Guam

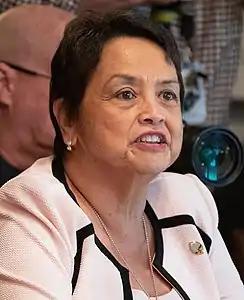
Incumbent governor Lou Leon Guerrero

The culture of Guam is a reflection of traditional Chamorro customs, in combination with American, Spanish and Mexican traditions. Post-European-contact Chamorro Guamanian culture is a combination of American, Spanish, Filipino, other Micronesian Islander and Mexican traditions. Few indigenous pre-Hispanic customs remained following Spanish contact, but include plaiting and pottery. There has been a resurgence of interest among the Chamorro to preserve the language and culture.